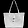
Label: Bag